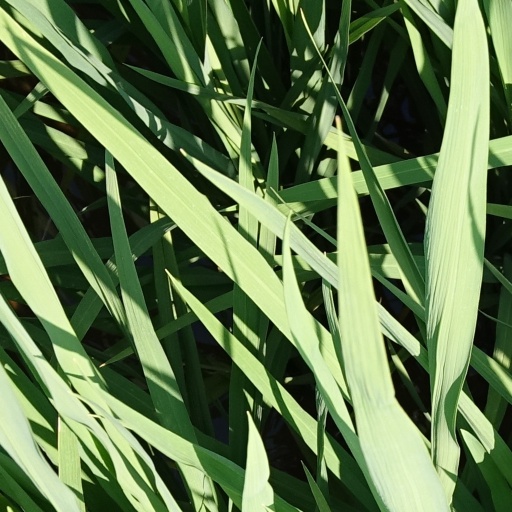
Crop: rice